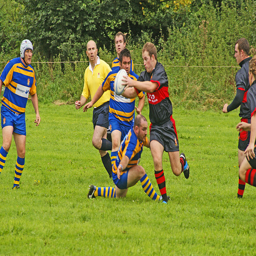
Two teams of men playing a game of football without all the pads.
7 Rugby players and a referee in a game on a grass field.
two teams playing rugby outside in a game
A group of rugby players in action in a field.
A group of men playing football in a green field.